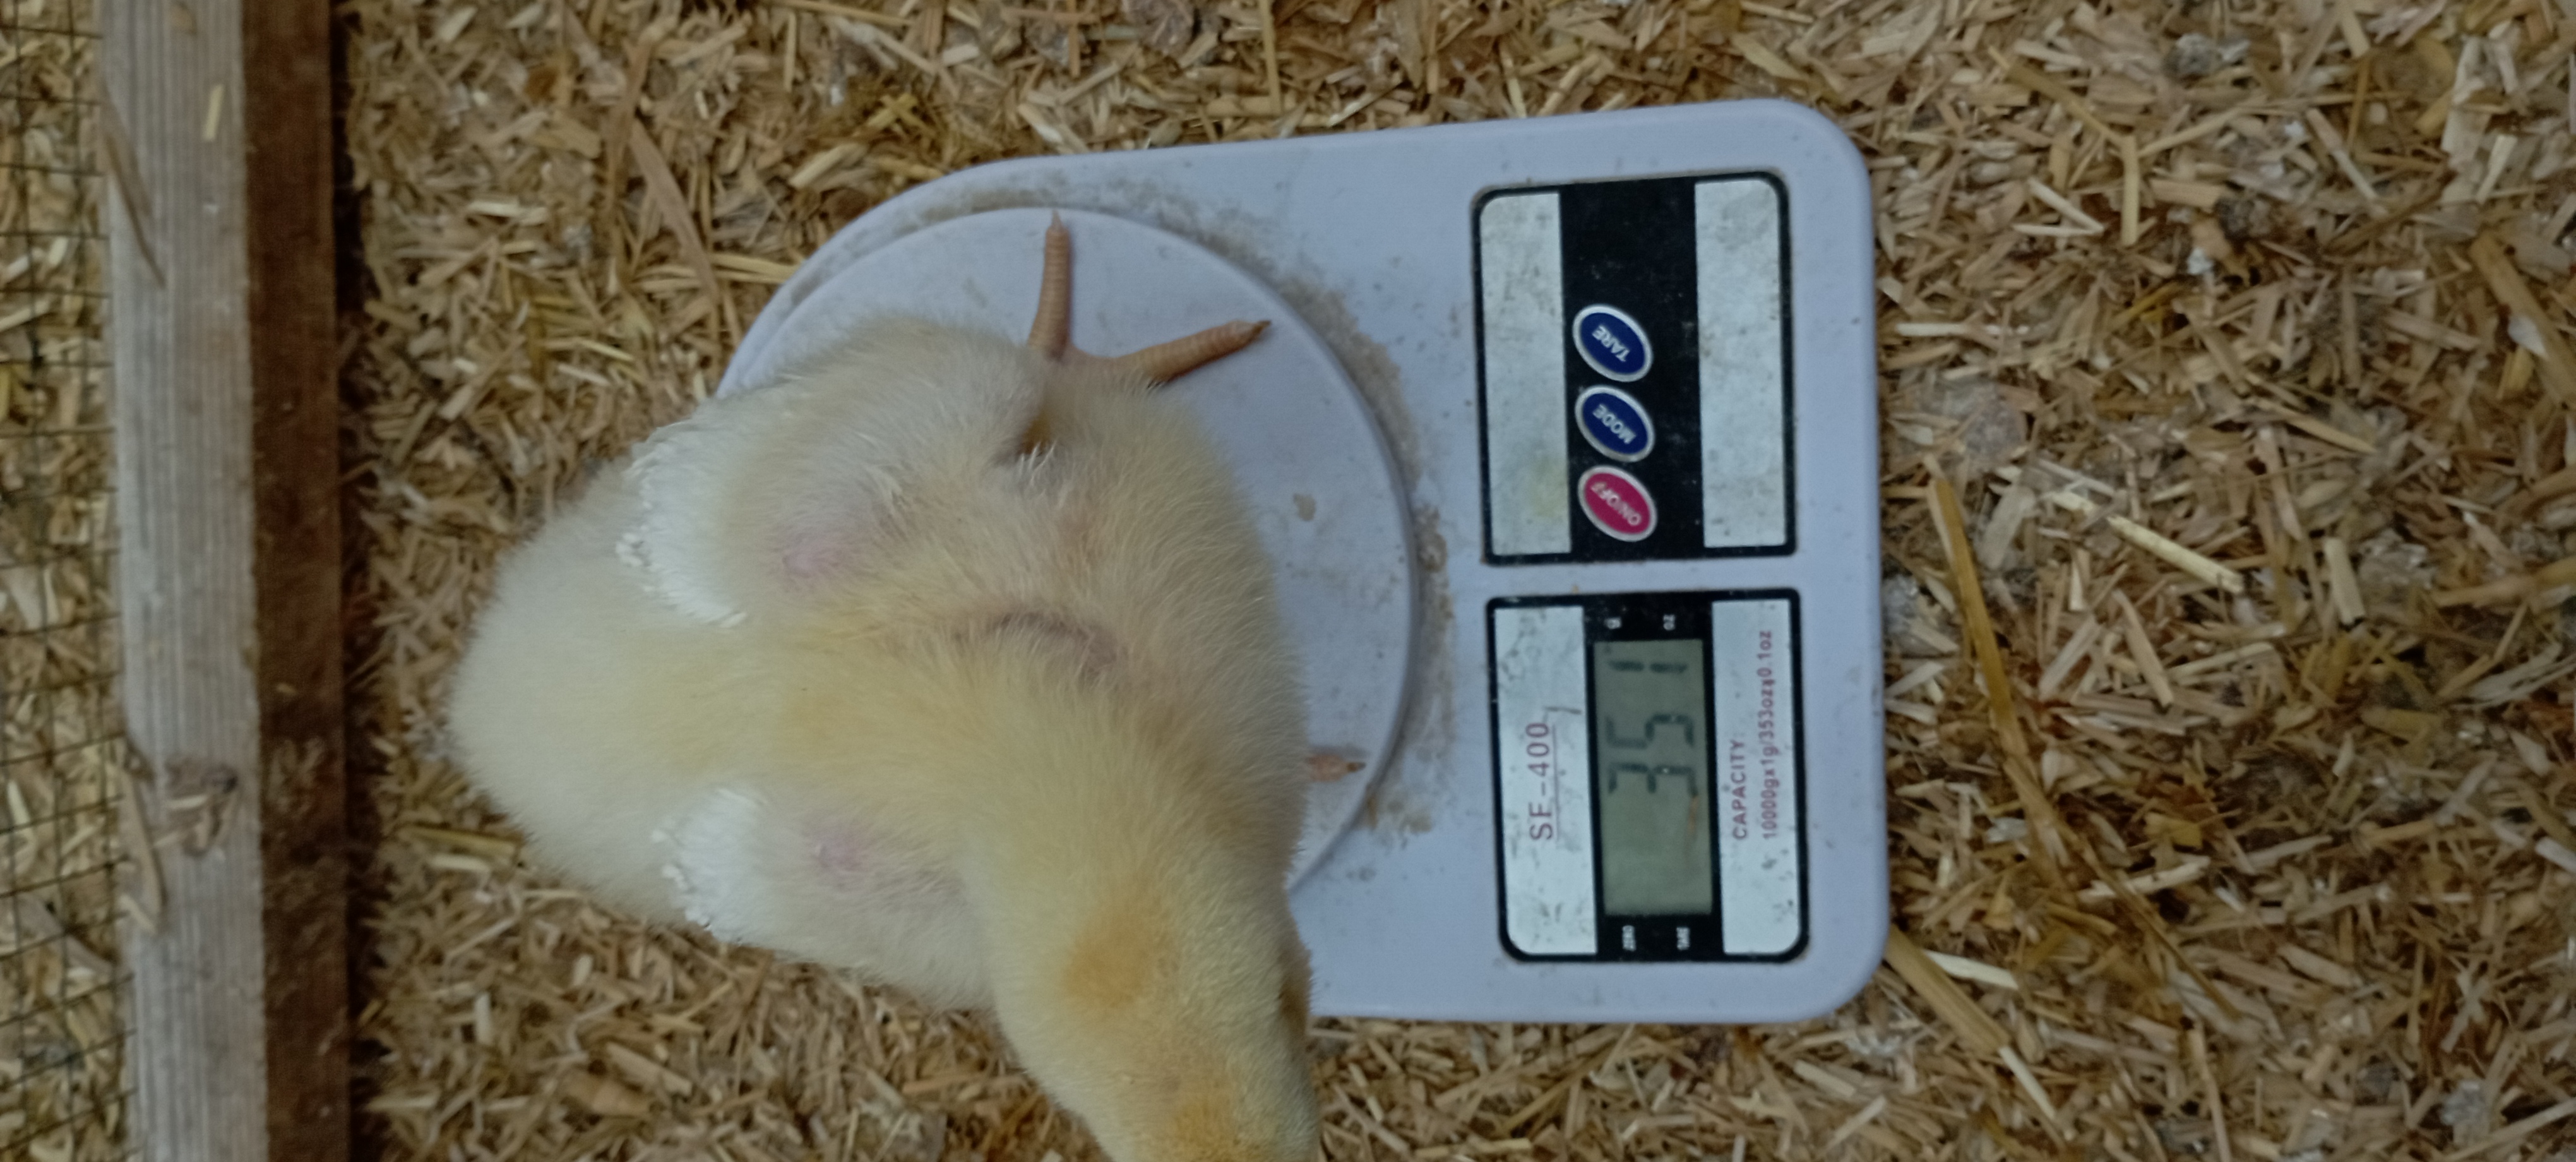
Weight: 351 g